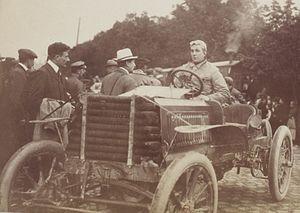
[Collection Jules Beau. Photographie sportive]
Charles Jarrott est un pilote automobile, et homme d'affaires britannique.